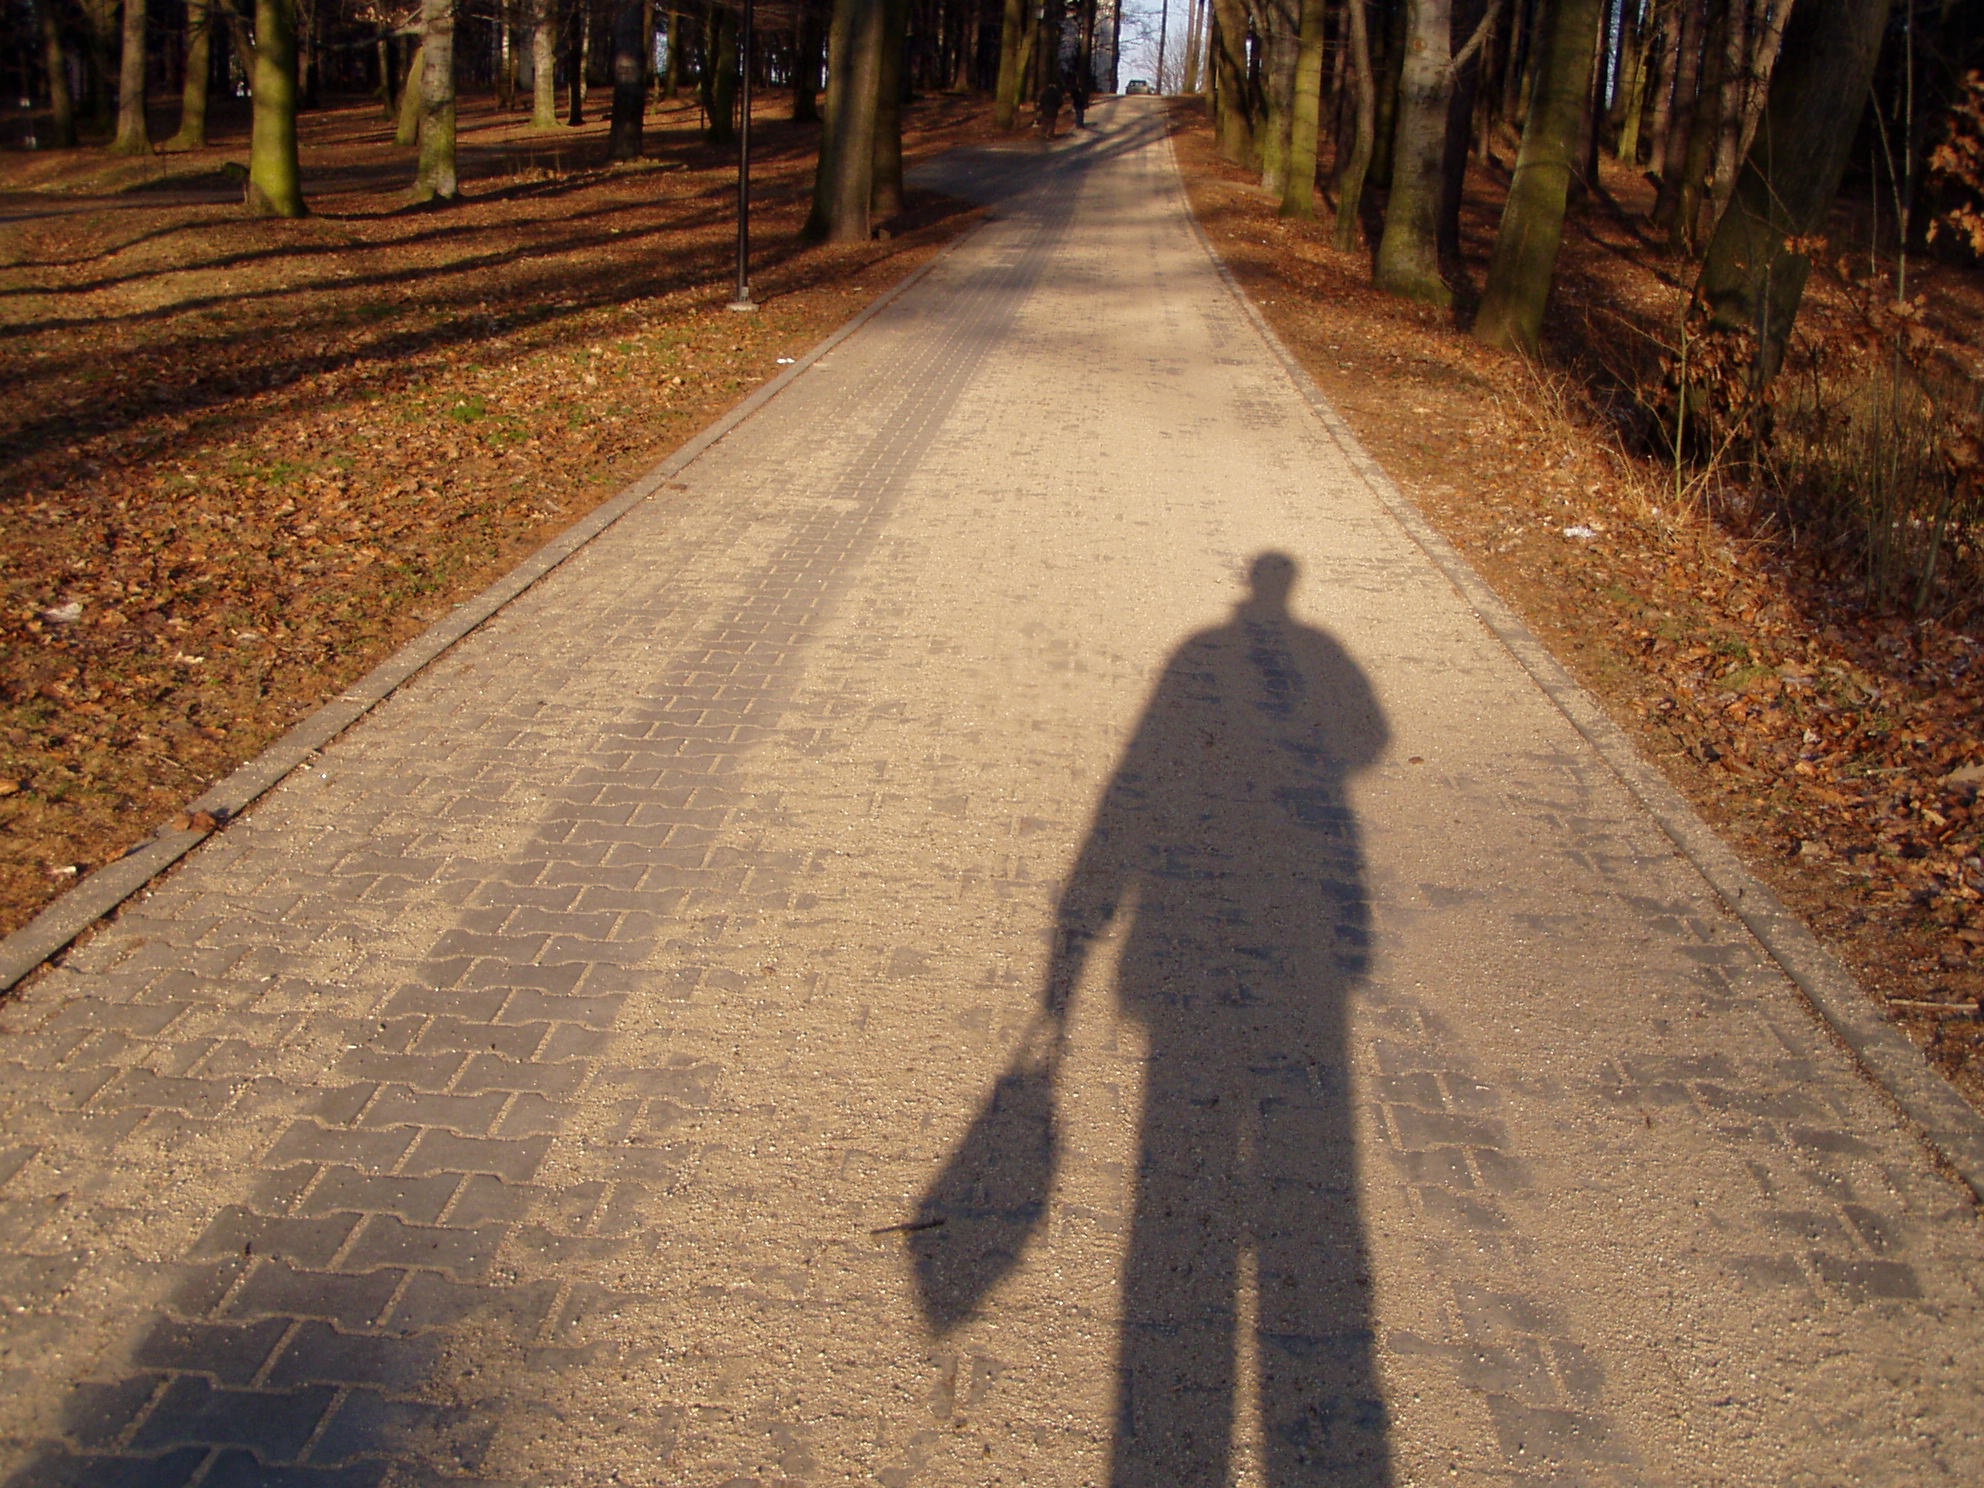
pedestrian, road, street, morning, sidewalk, asphalt, autumn, shadow, lane, infrastructure, shading, road surface, jihlava